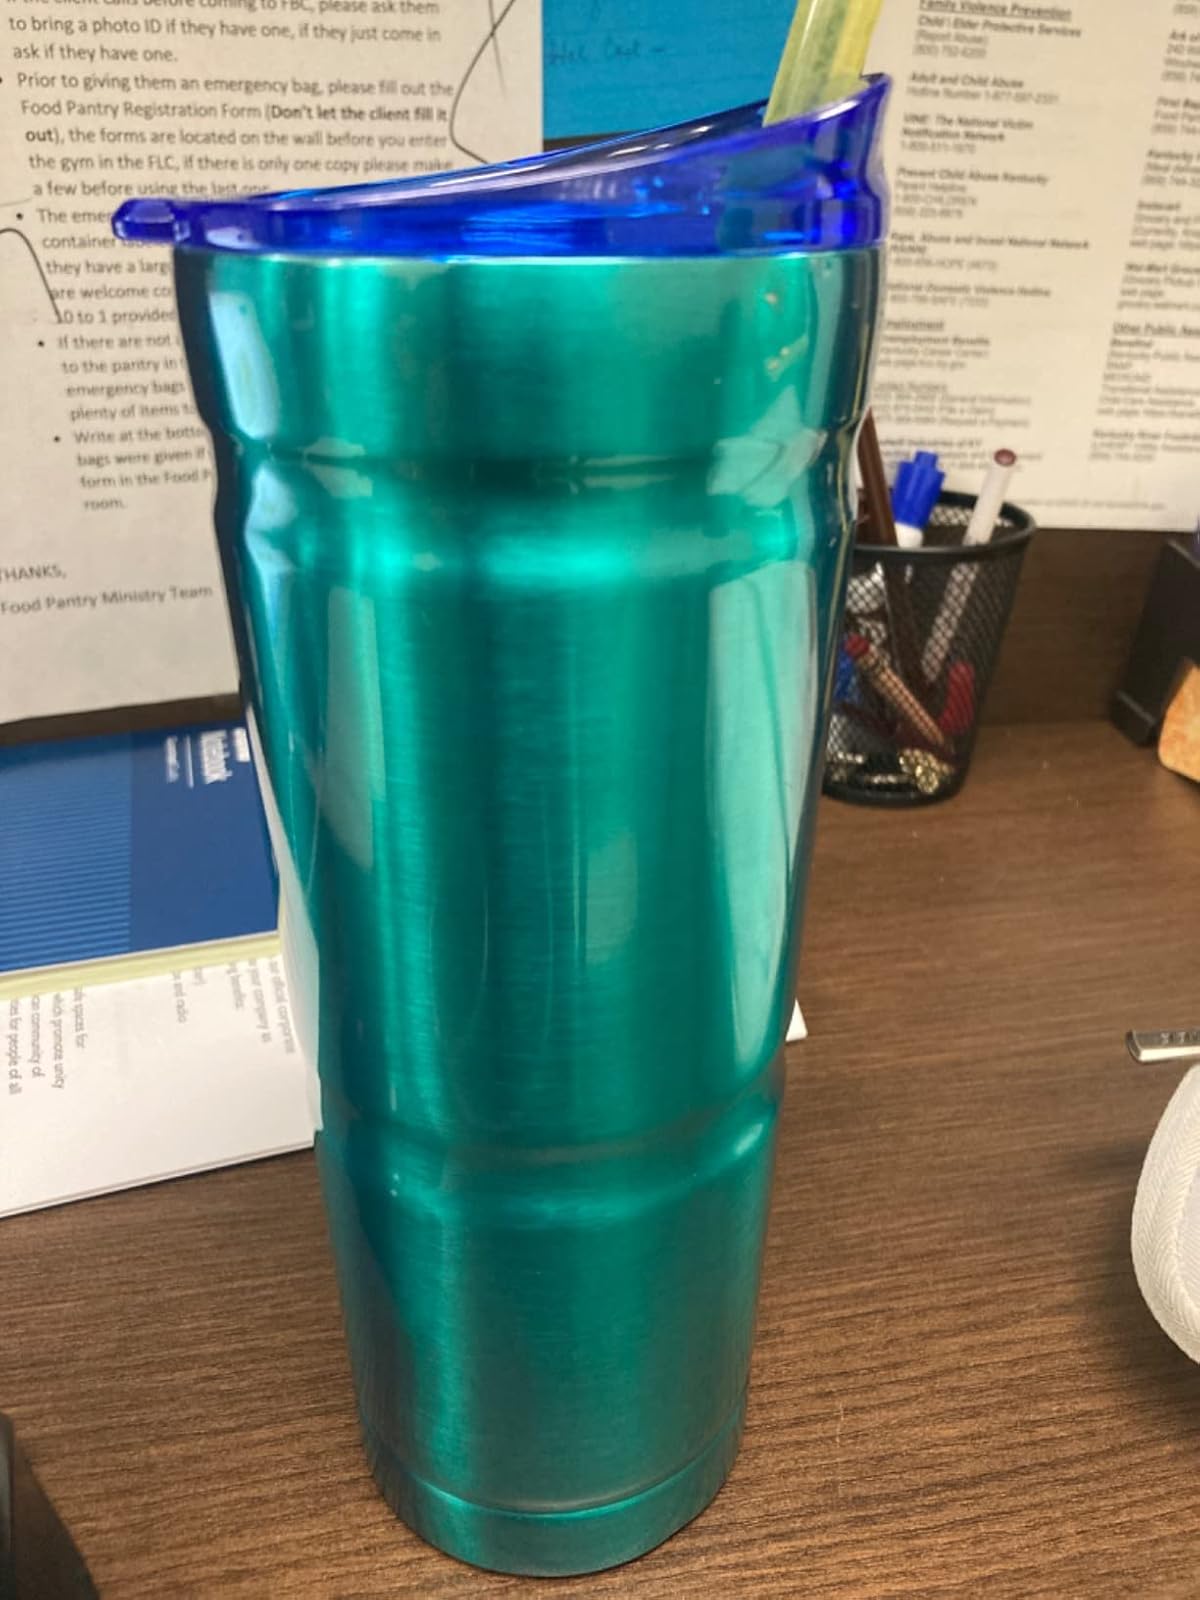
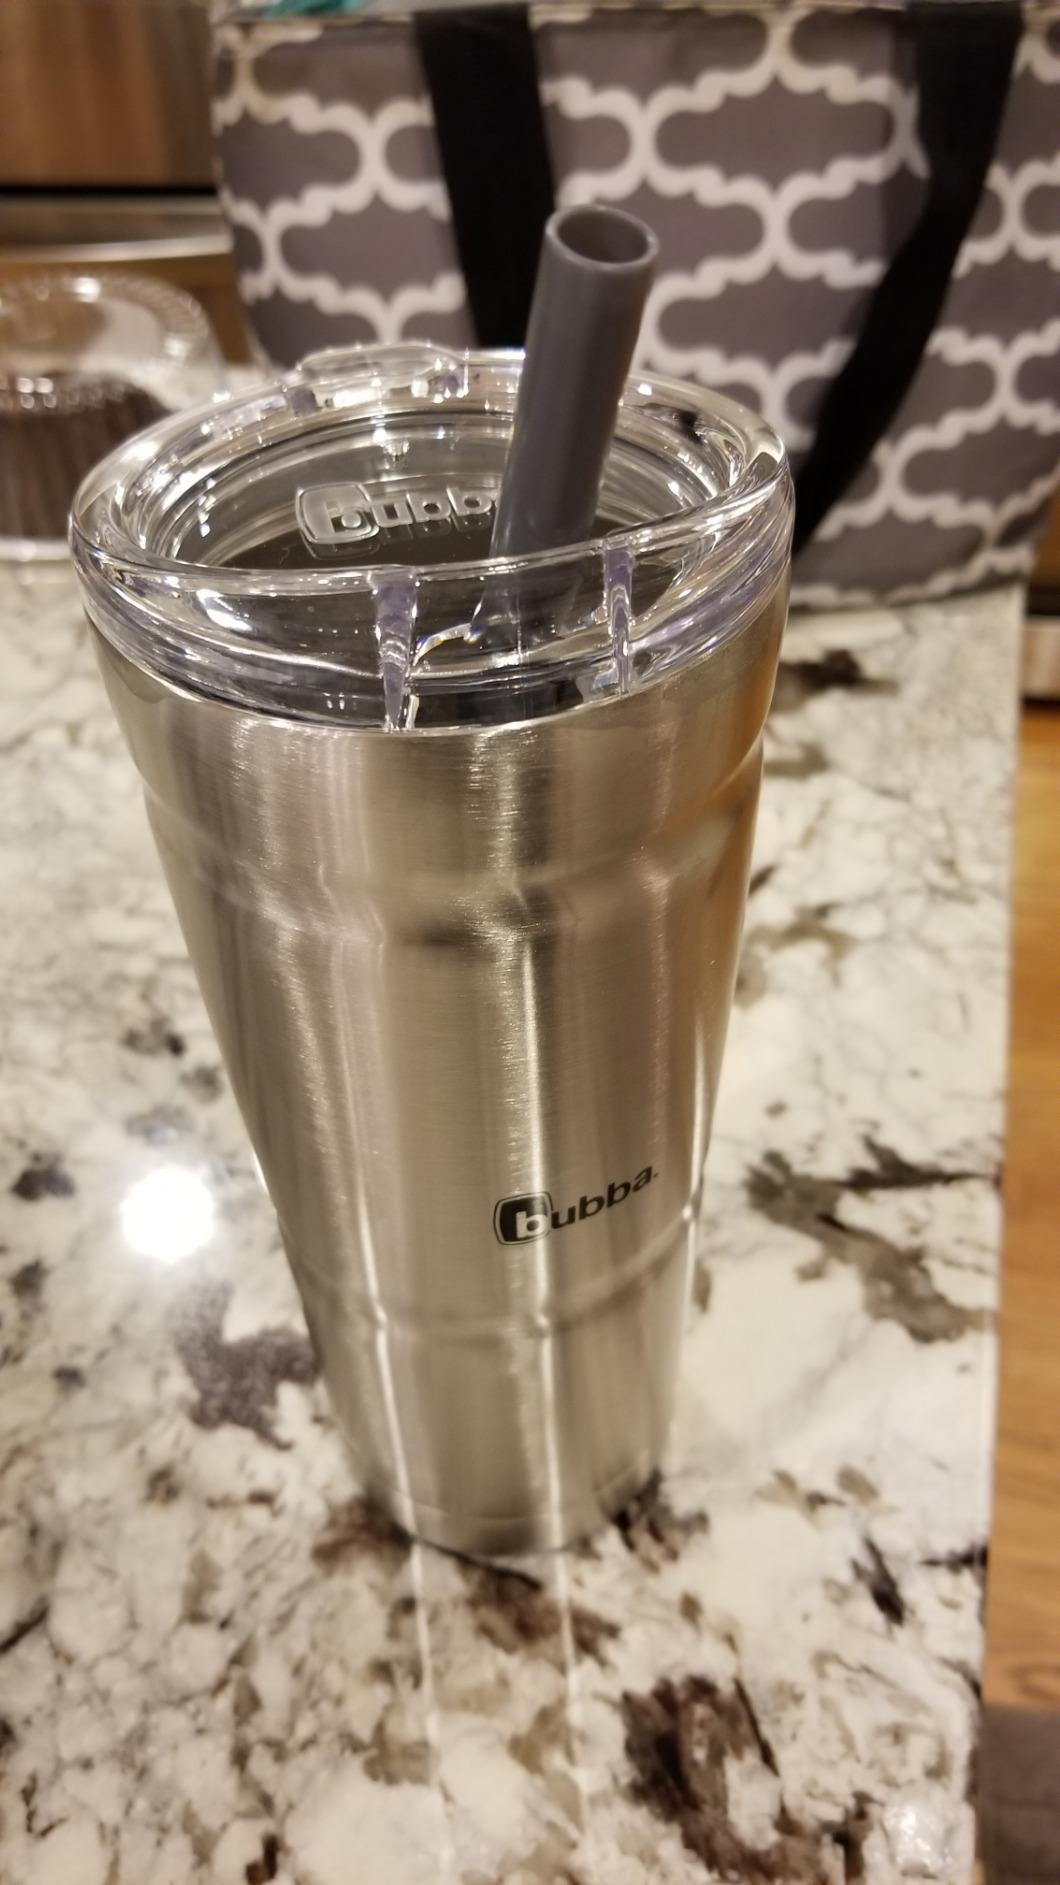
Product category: items_tea
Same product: no